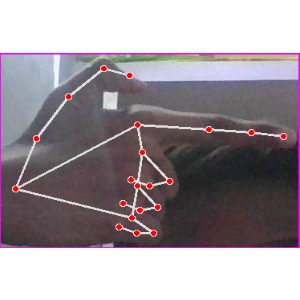
अक्षर: ब